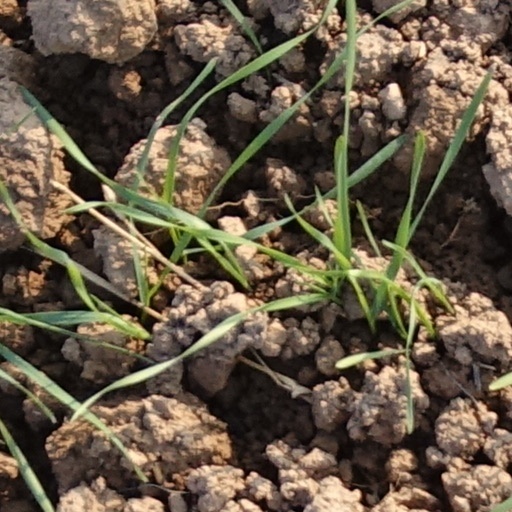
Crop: wheat